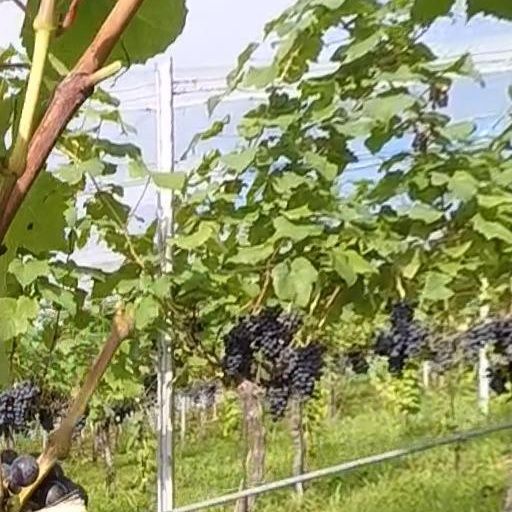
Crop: grape